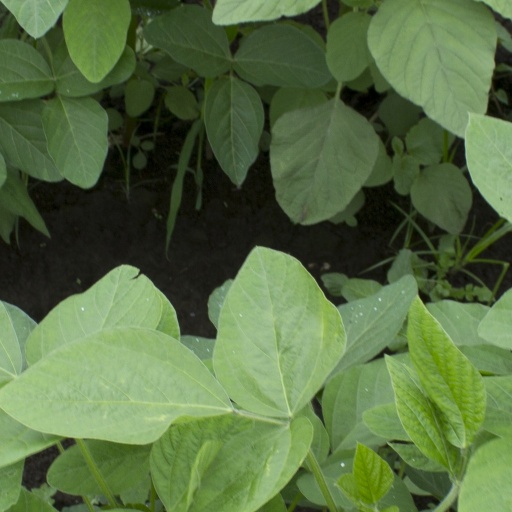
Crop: soybean